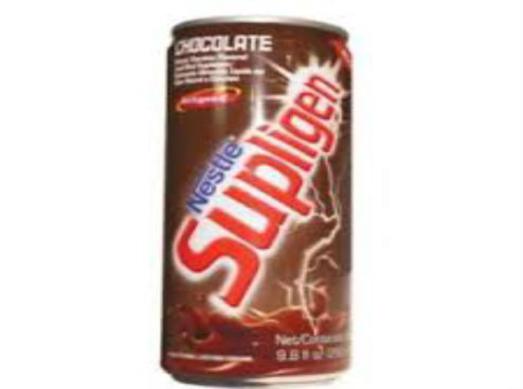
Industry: Food